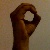
The image shows a hand gesture representing the letter 'O' in Indian Sign Language.